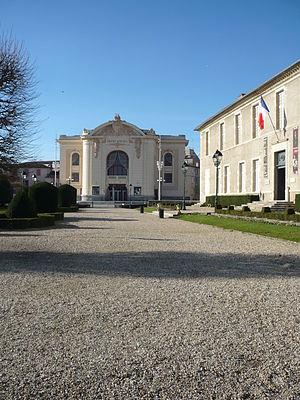
Théâtre de Castres
Castres est une commune française, unique sous-préfecture du département du Tarn et chef-lieu de l'arrondissement de Castres, en région Occitanie.